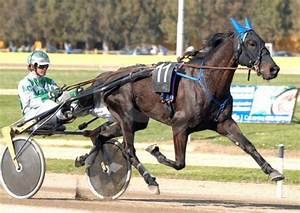
Label: cavallo